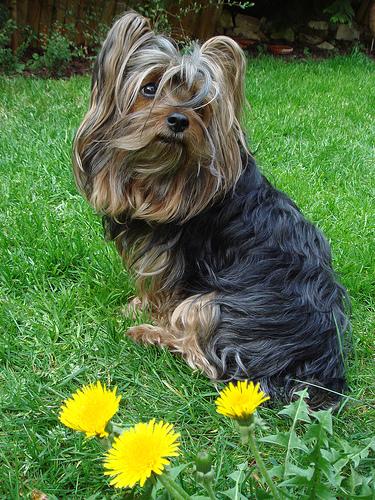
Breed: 231-n000081-silky_terrier